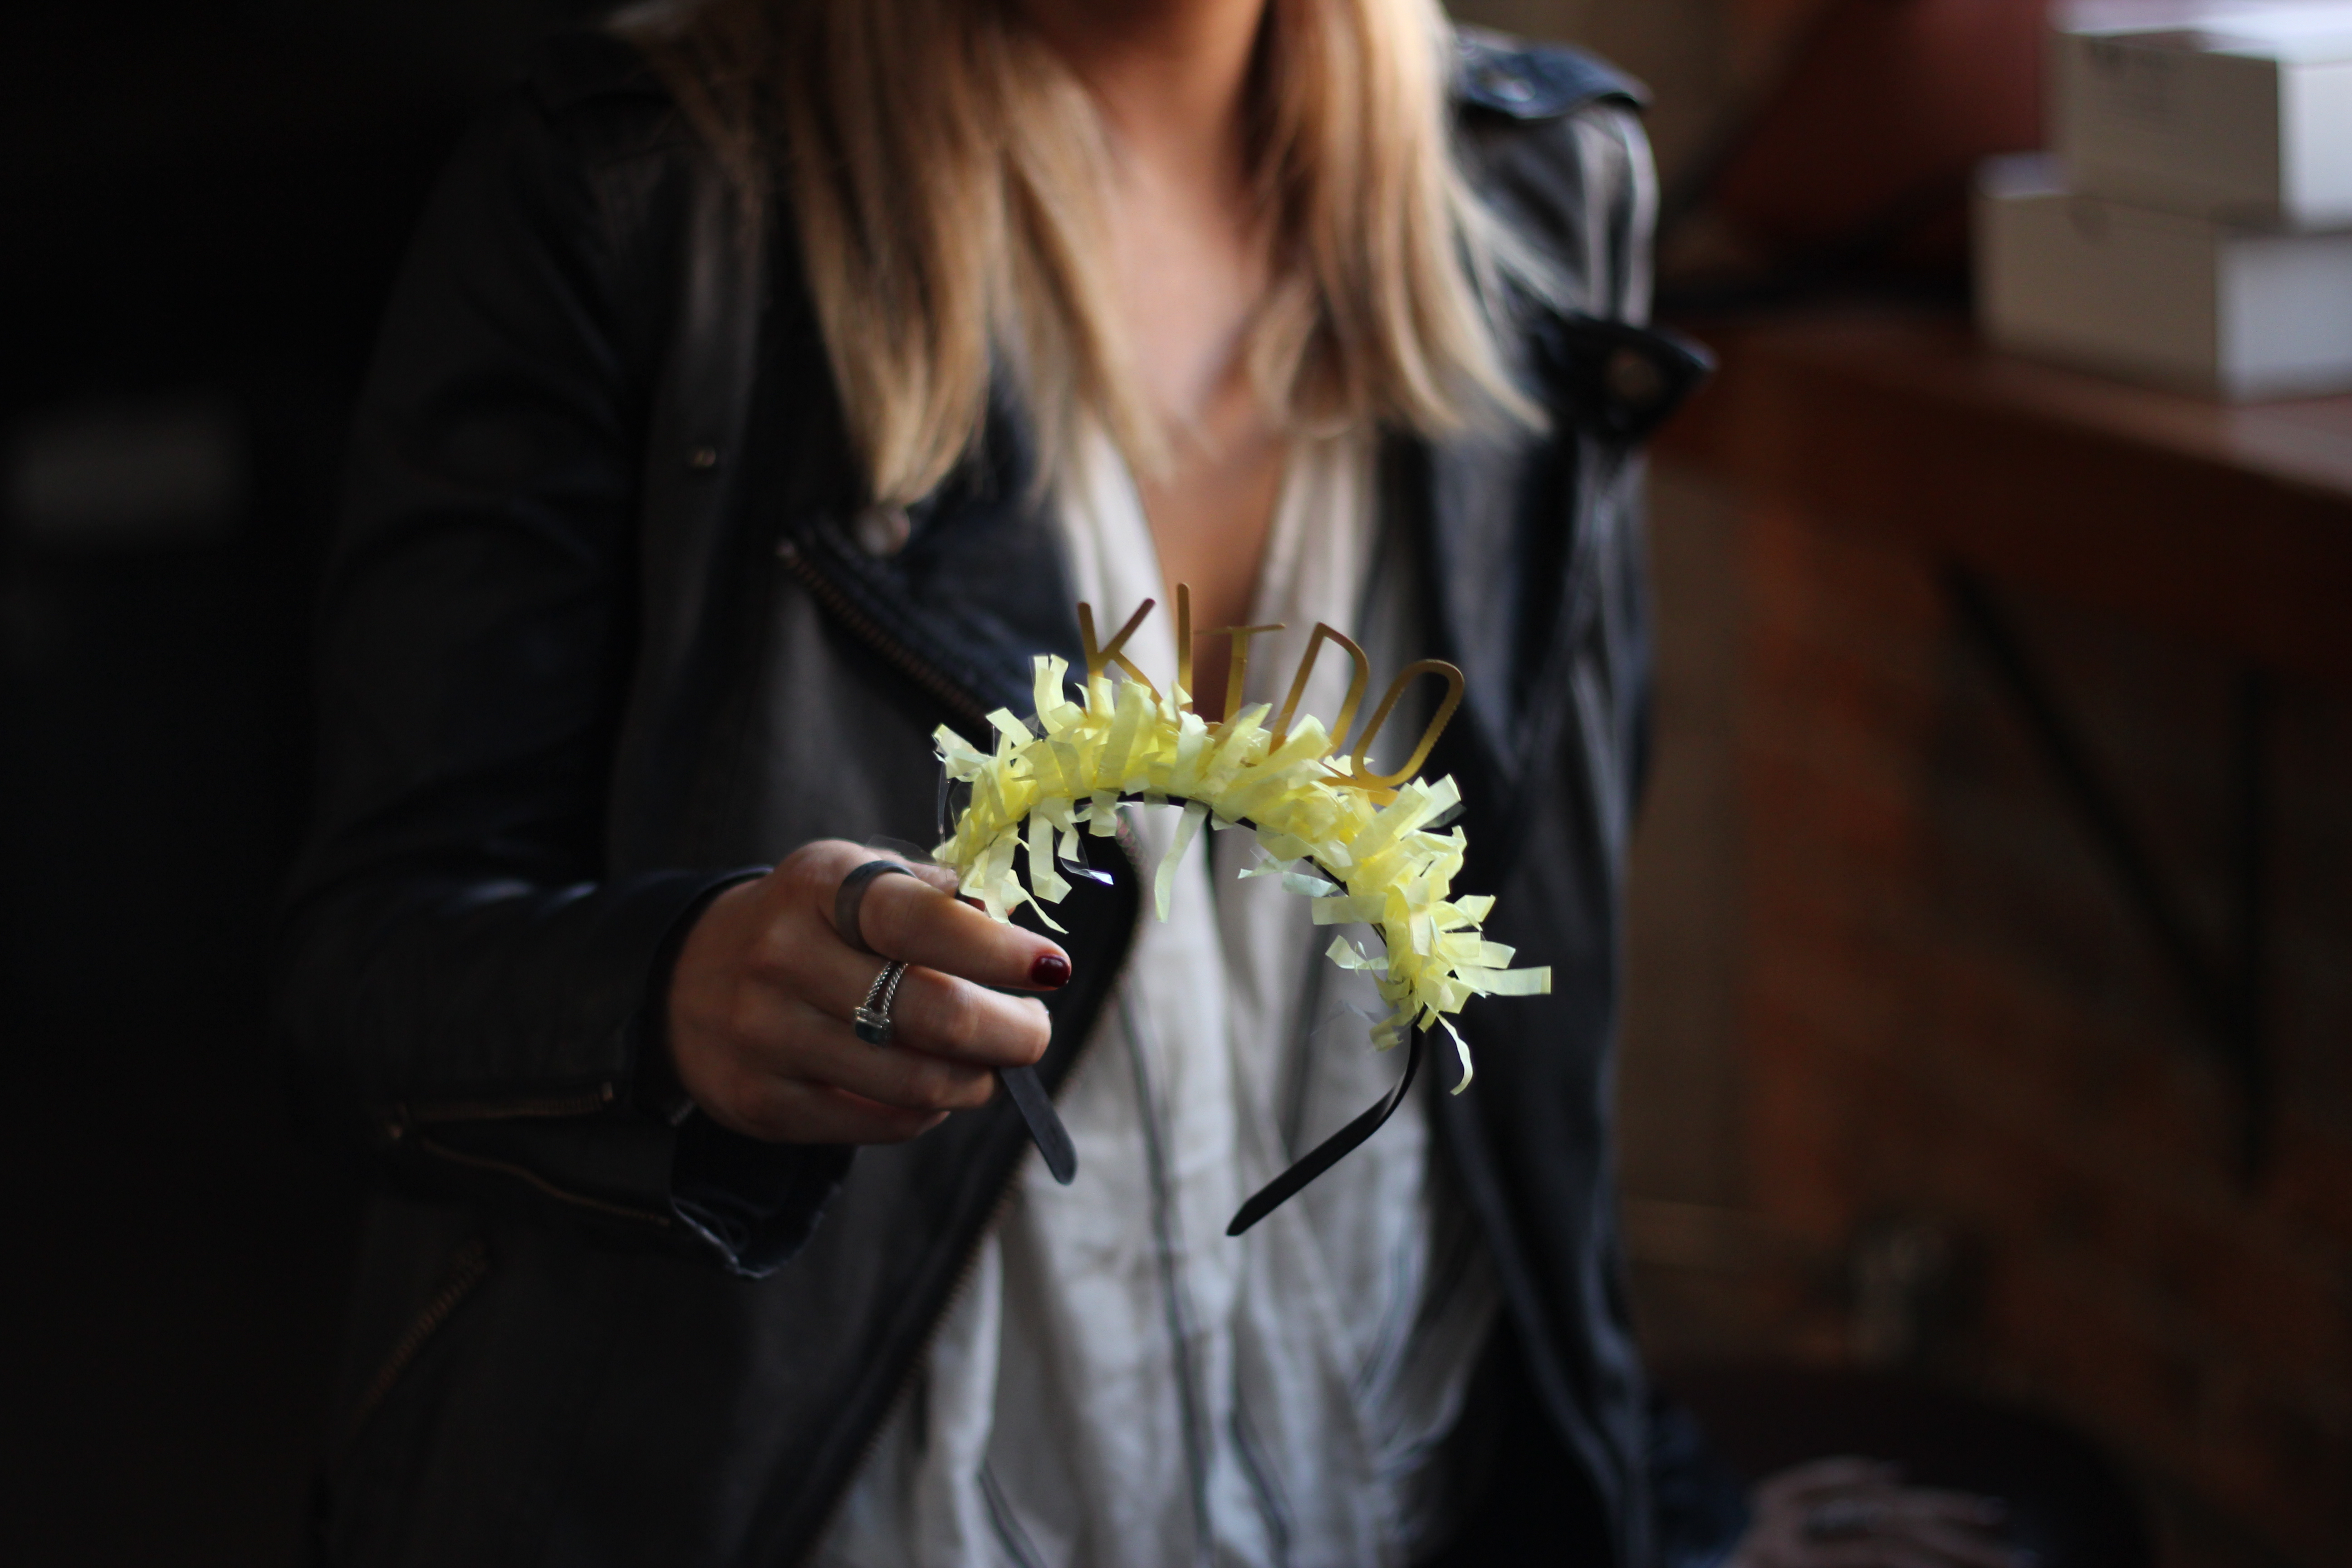
hand, flower, spring, fashion, clothing, headband, dress, party, leather jacket, kiddo